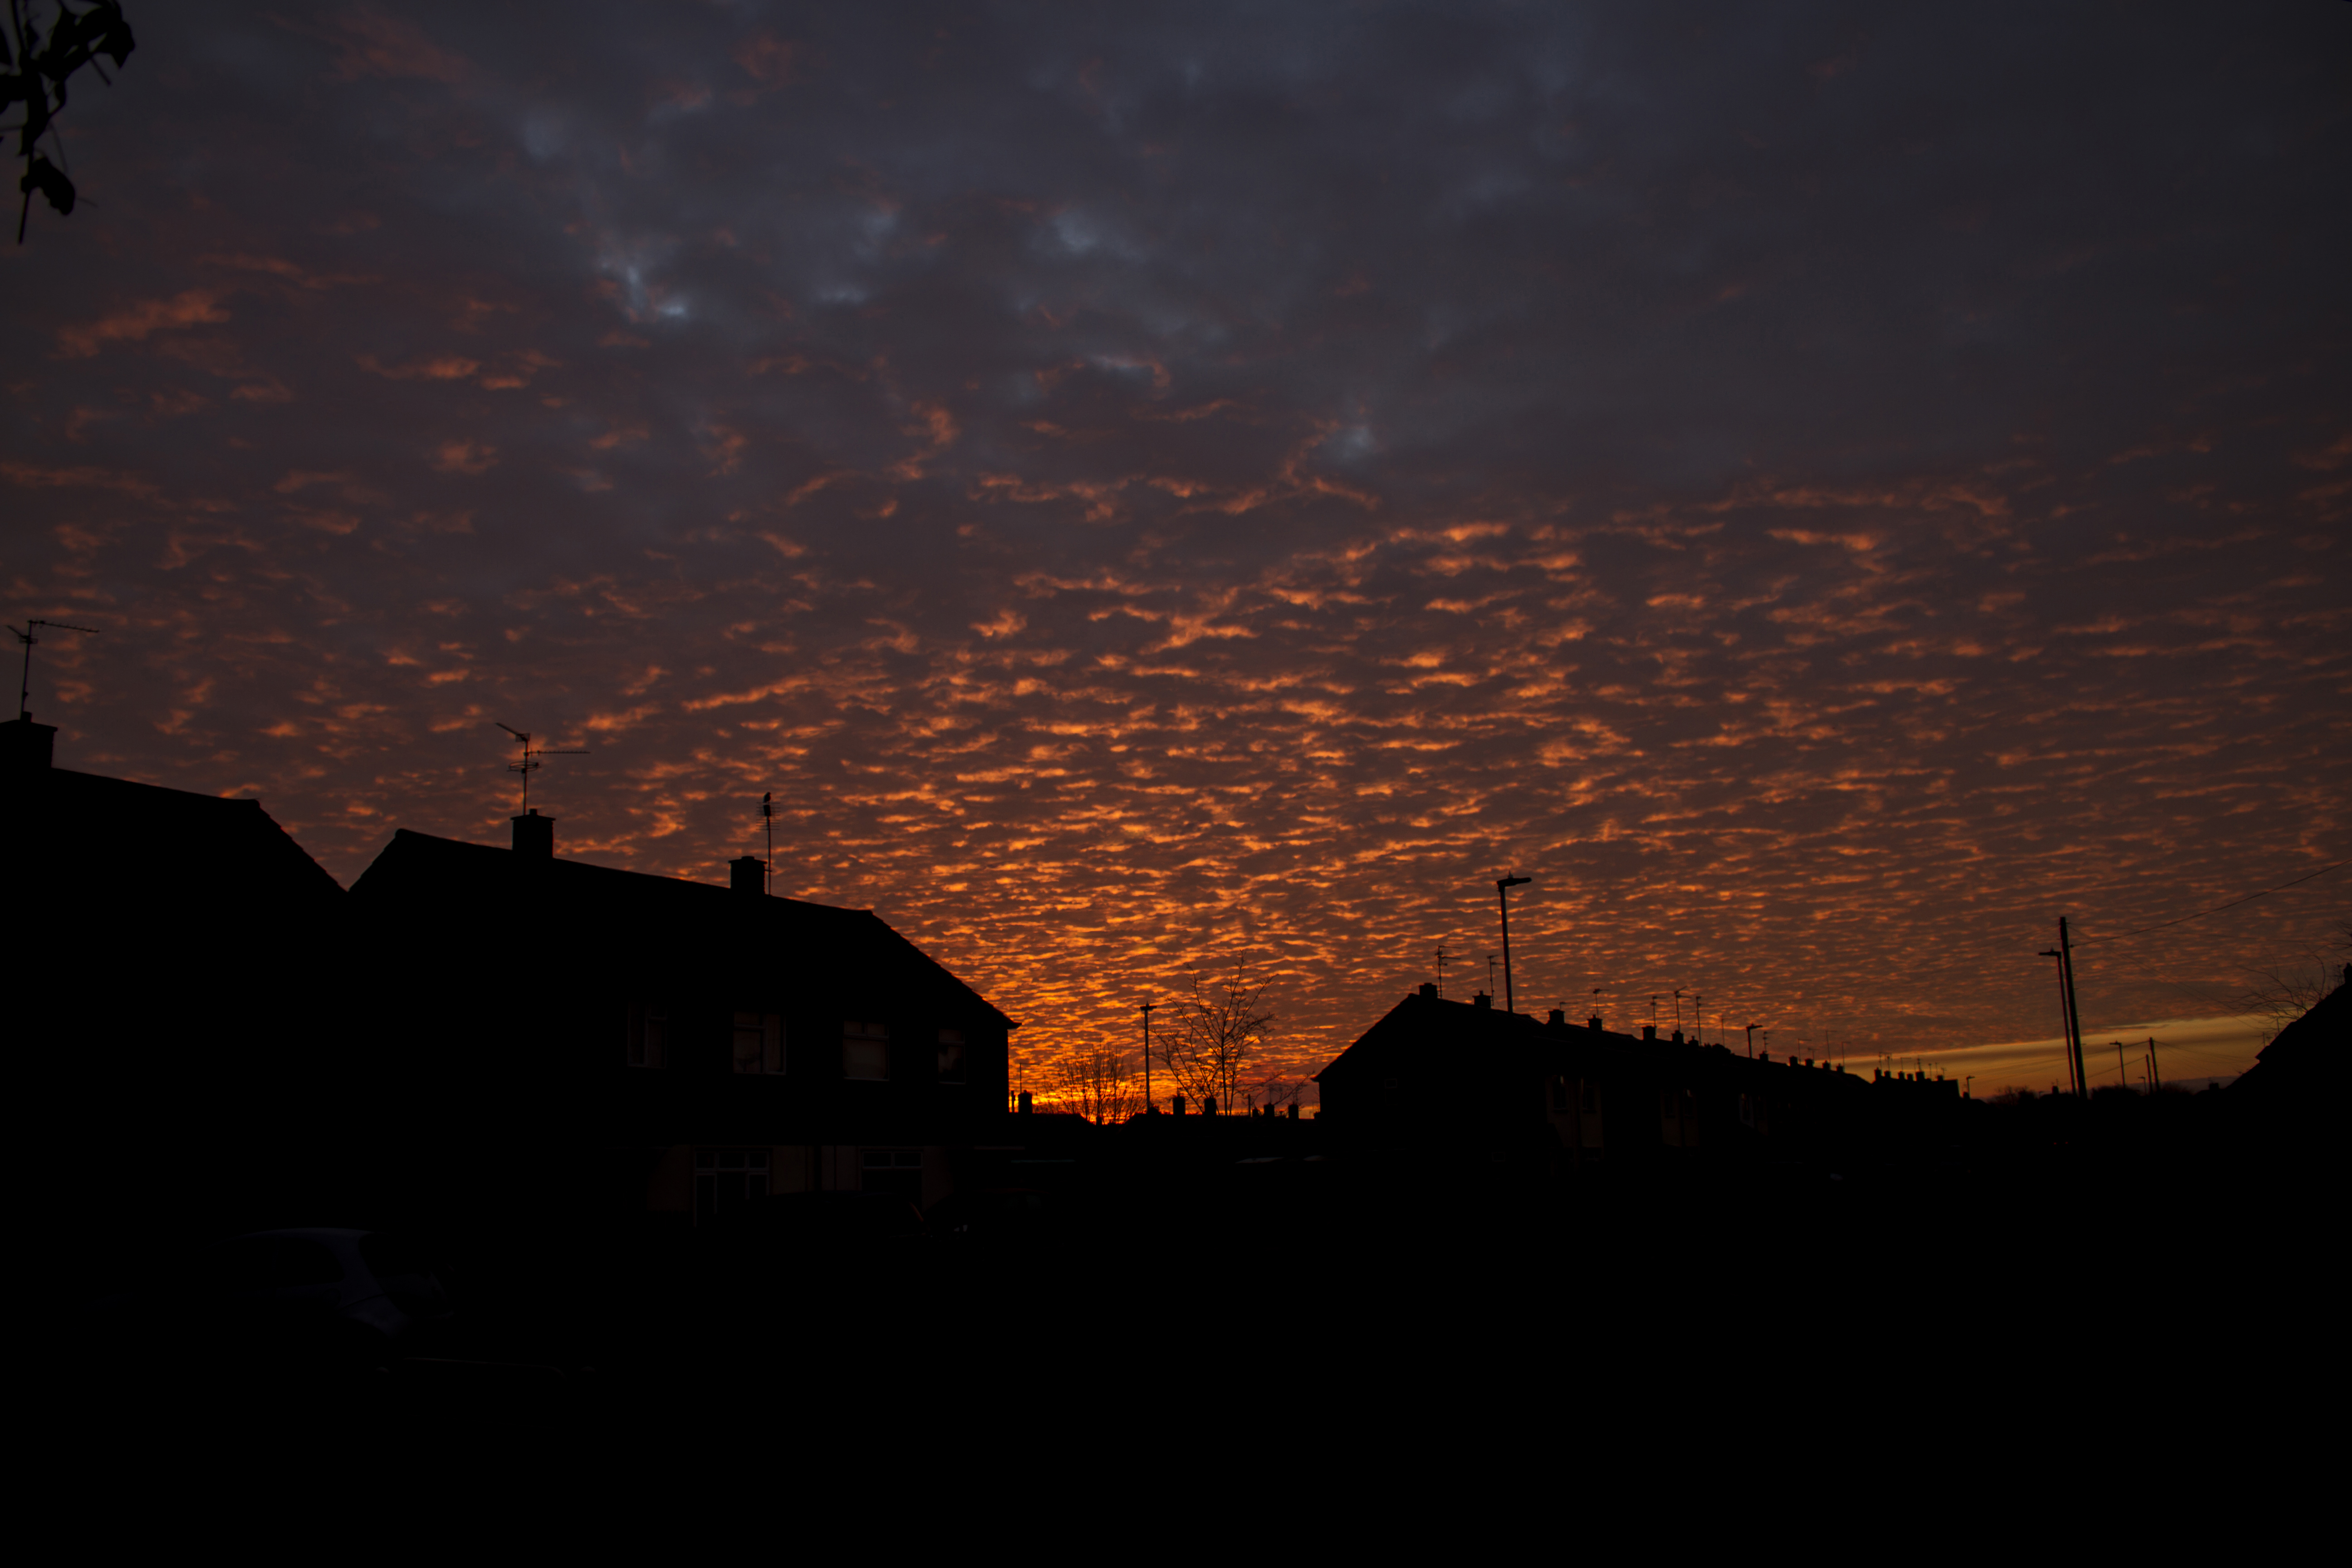
horizon, light, cloud, sky, sunrise, sunset, night, sunlight, morning, dawn, atmosphere, dusk, evening, reflection, darkness, uk, canon7d, edited, silhouttes, nikkvalentine, peterborough